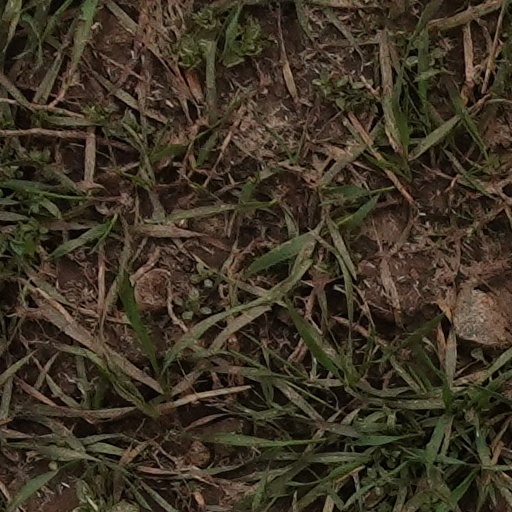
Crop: wheat